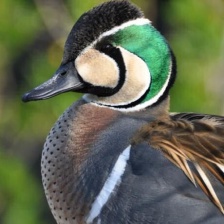
Species: TEAL DUCK
Scientific name: ANAS CRECCA
ImageNet parent category: drake